Ildar Khairullin

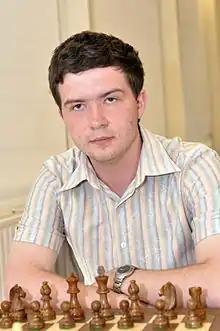
Ildar Khairullin, 2009

Ildar Khairullin (born 22 August 1990) is a Russian chess grandmaster. He learned to play chess when 6 years old. His first coach was Valeriy Pugachevsky. At eight years old, he became a Candidate Master and at 14 an International Master. After school, he began studying at the Saratov State Social-Economic University, but later transferred to the State University of Economics and Finance in Saint Petersburg.